Type 96 25 mm AT/AA gun

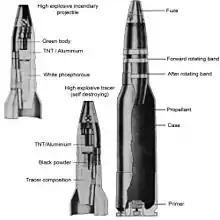
Japanese 25 mm ammunition from a post-war US technical manual

The Type 96 cartridge case was a rimless type design with a deep extraction groove at the base. The projectiles fired by the weapon were slightly unusual in that they had two rotating bands. The forward band was slightly smaller in diameter than the rear band. It was believed that this was to reduce wear on the rifling near the chamber. The case of the cartridge was crimped around the rear rotating band. The complete round weighed approximately with the projectile weighing .